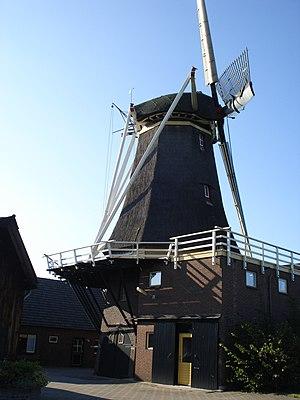
Cet article recense les moulins à vent de la province de Gueldre, aux Pays-Bas.